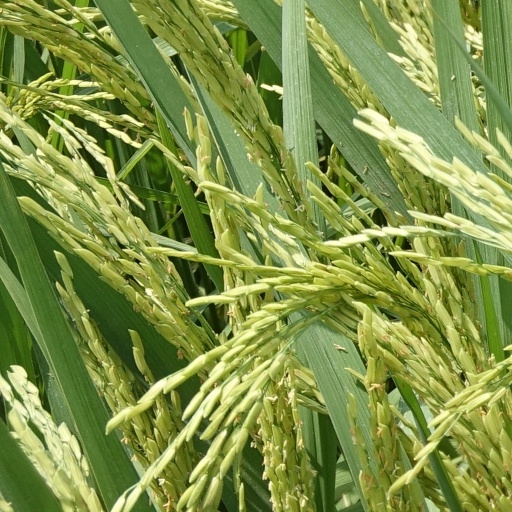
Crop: rice